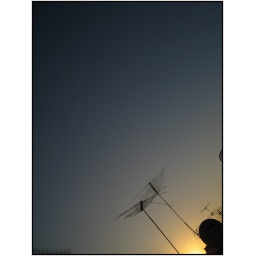
Mr blue sky in sunrise